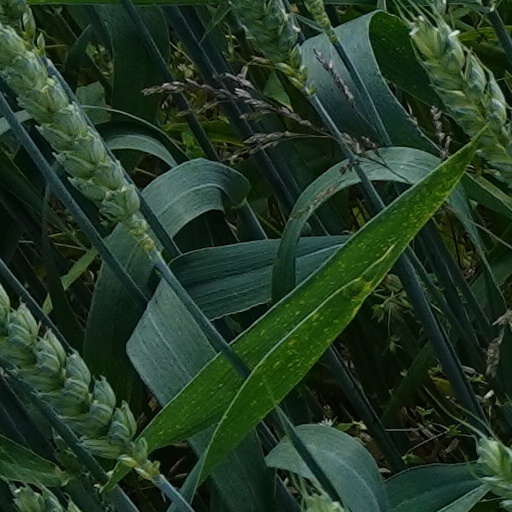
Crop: wheat